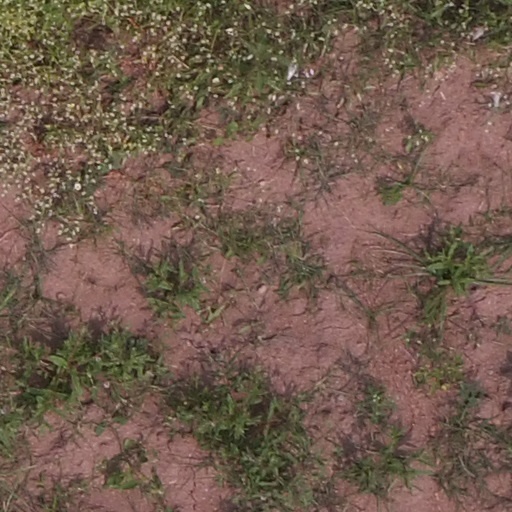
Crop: maize; corn